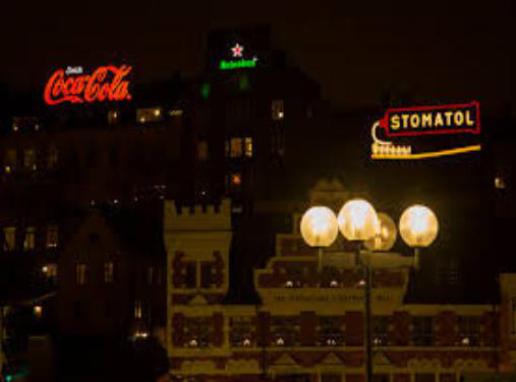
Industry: Necessities